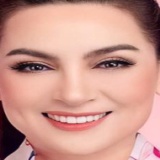
ca sĩ Phi Nhung